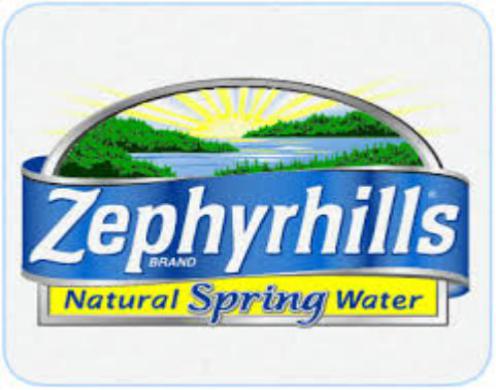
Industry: Food